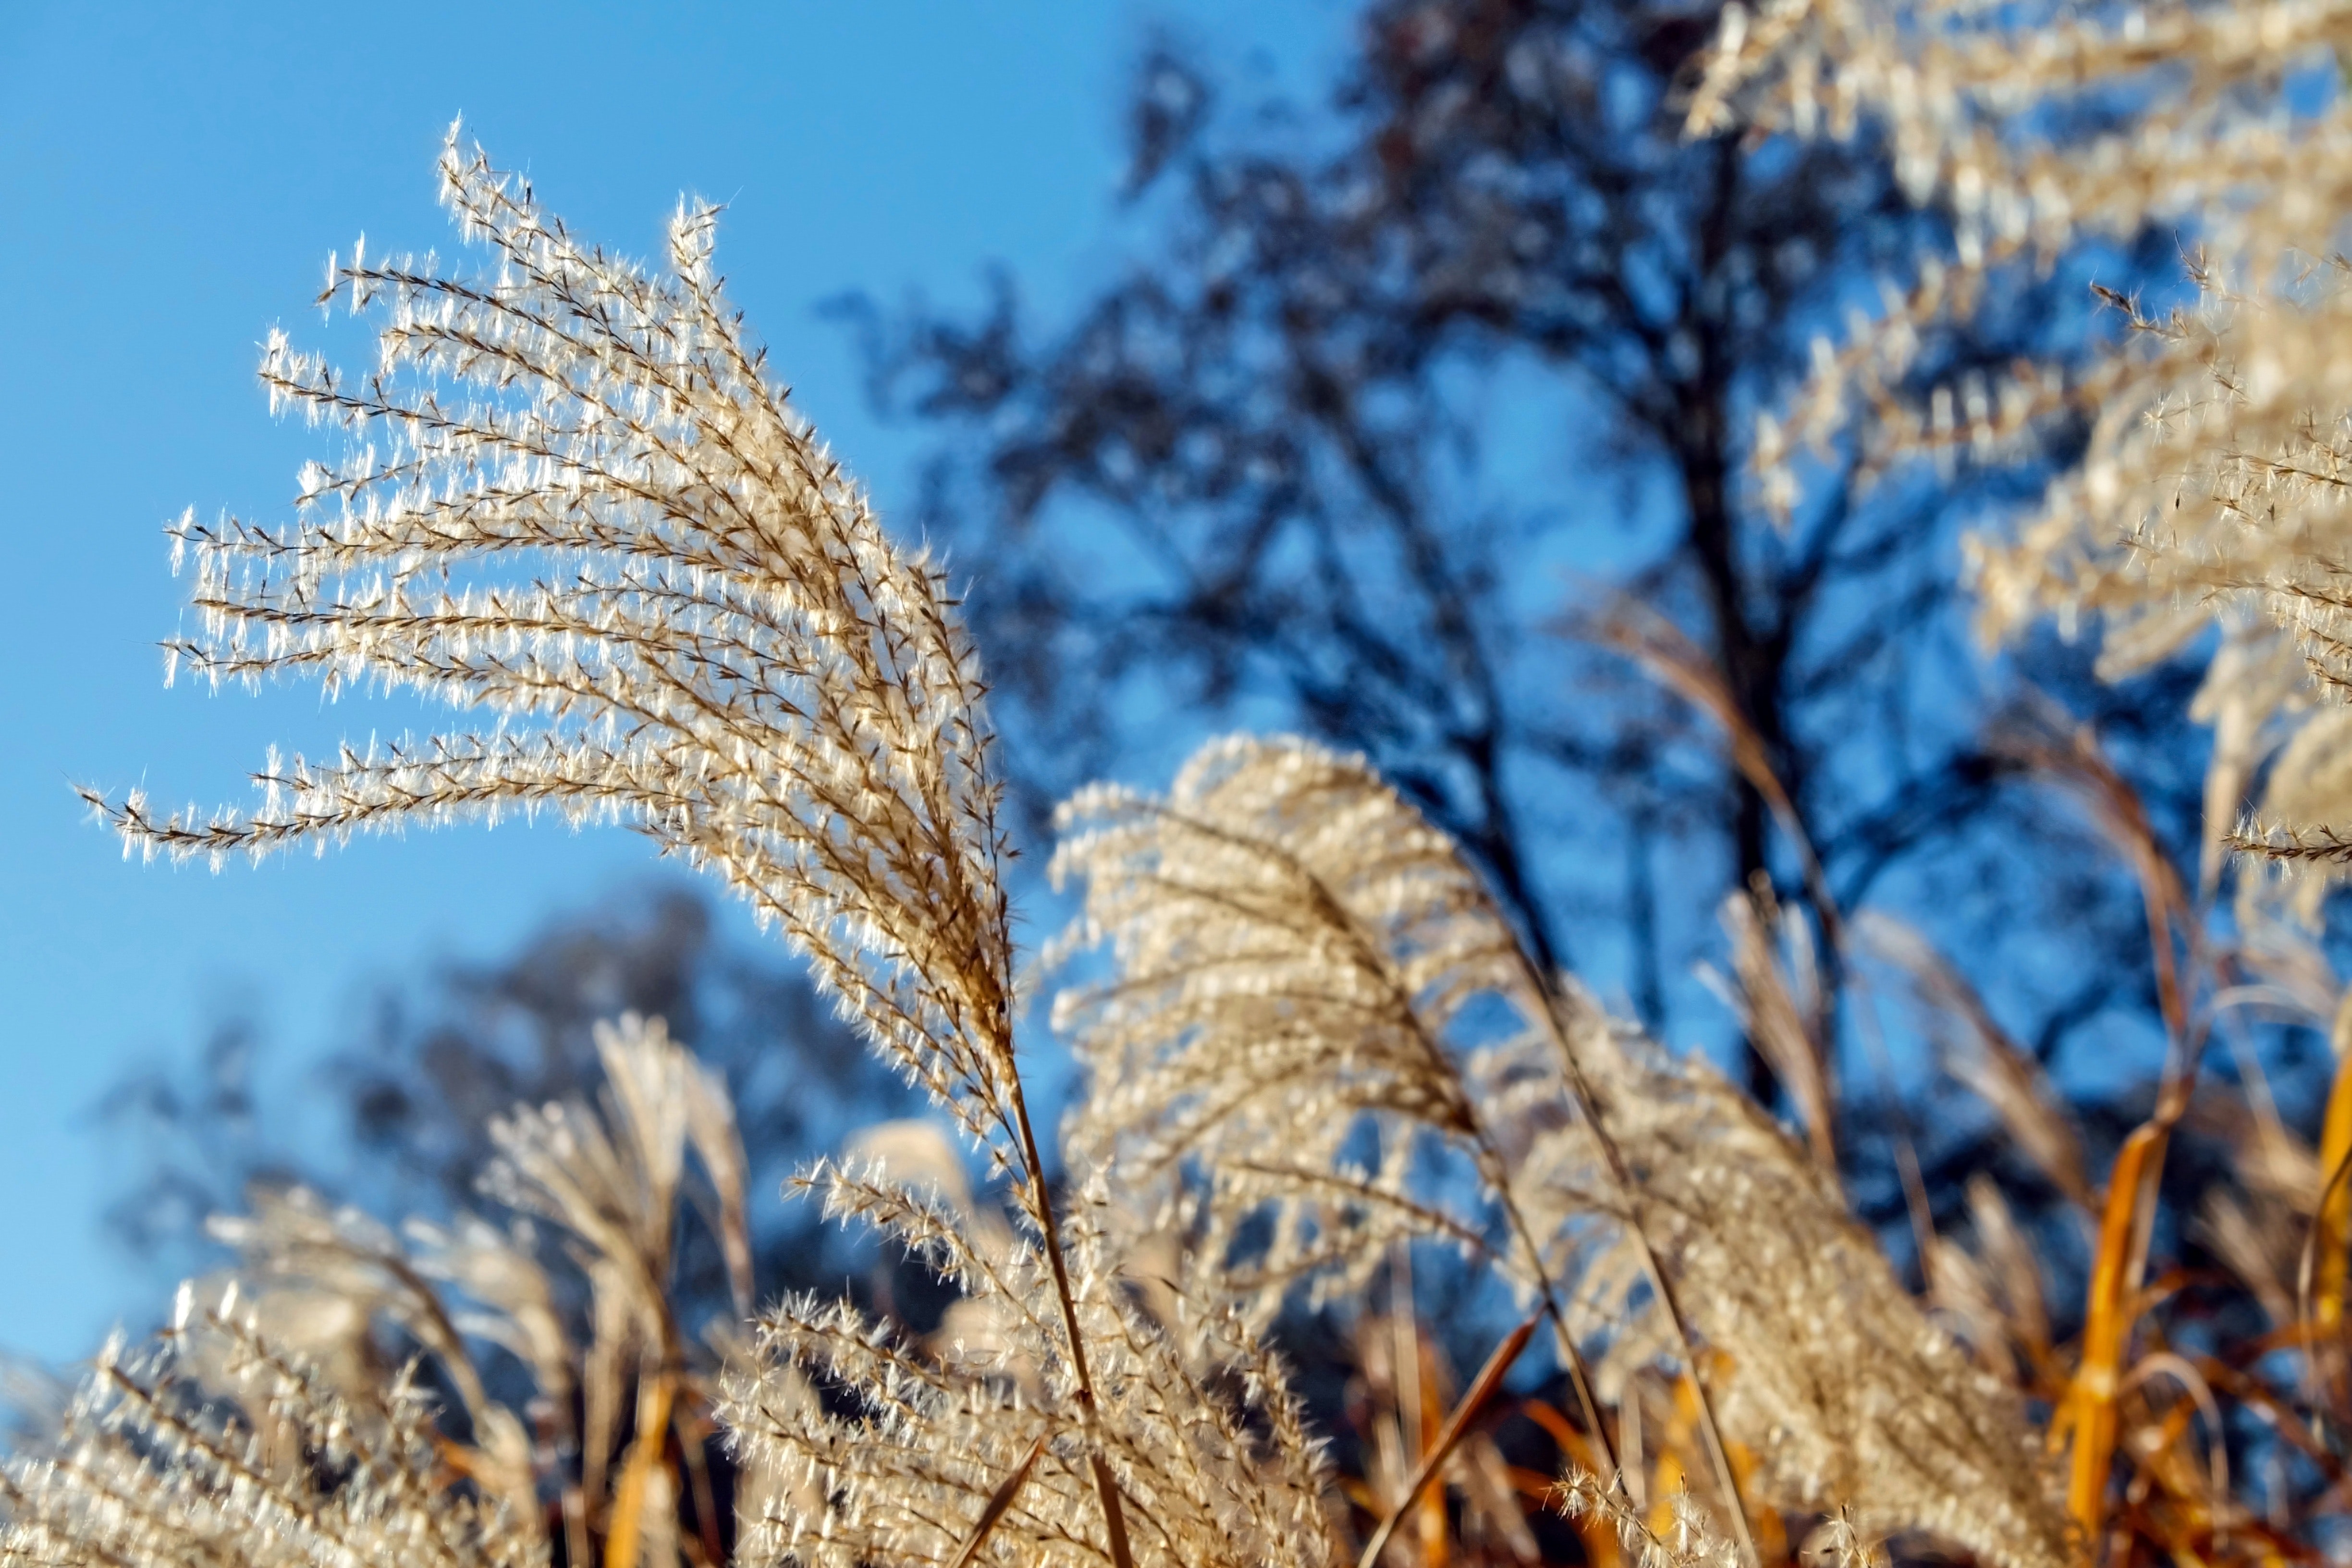
phragmites, plant, sky, winter, grass, grass family, grain, tree, poales, sunlight, food grain, plant stem, branch, freezing, frost, flowering plant, twig, cereal, snow, crop